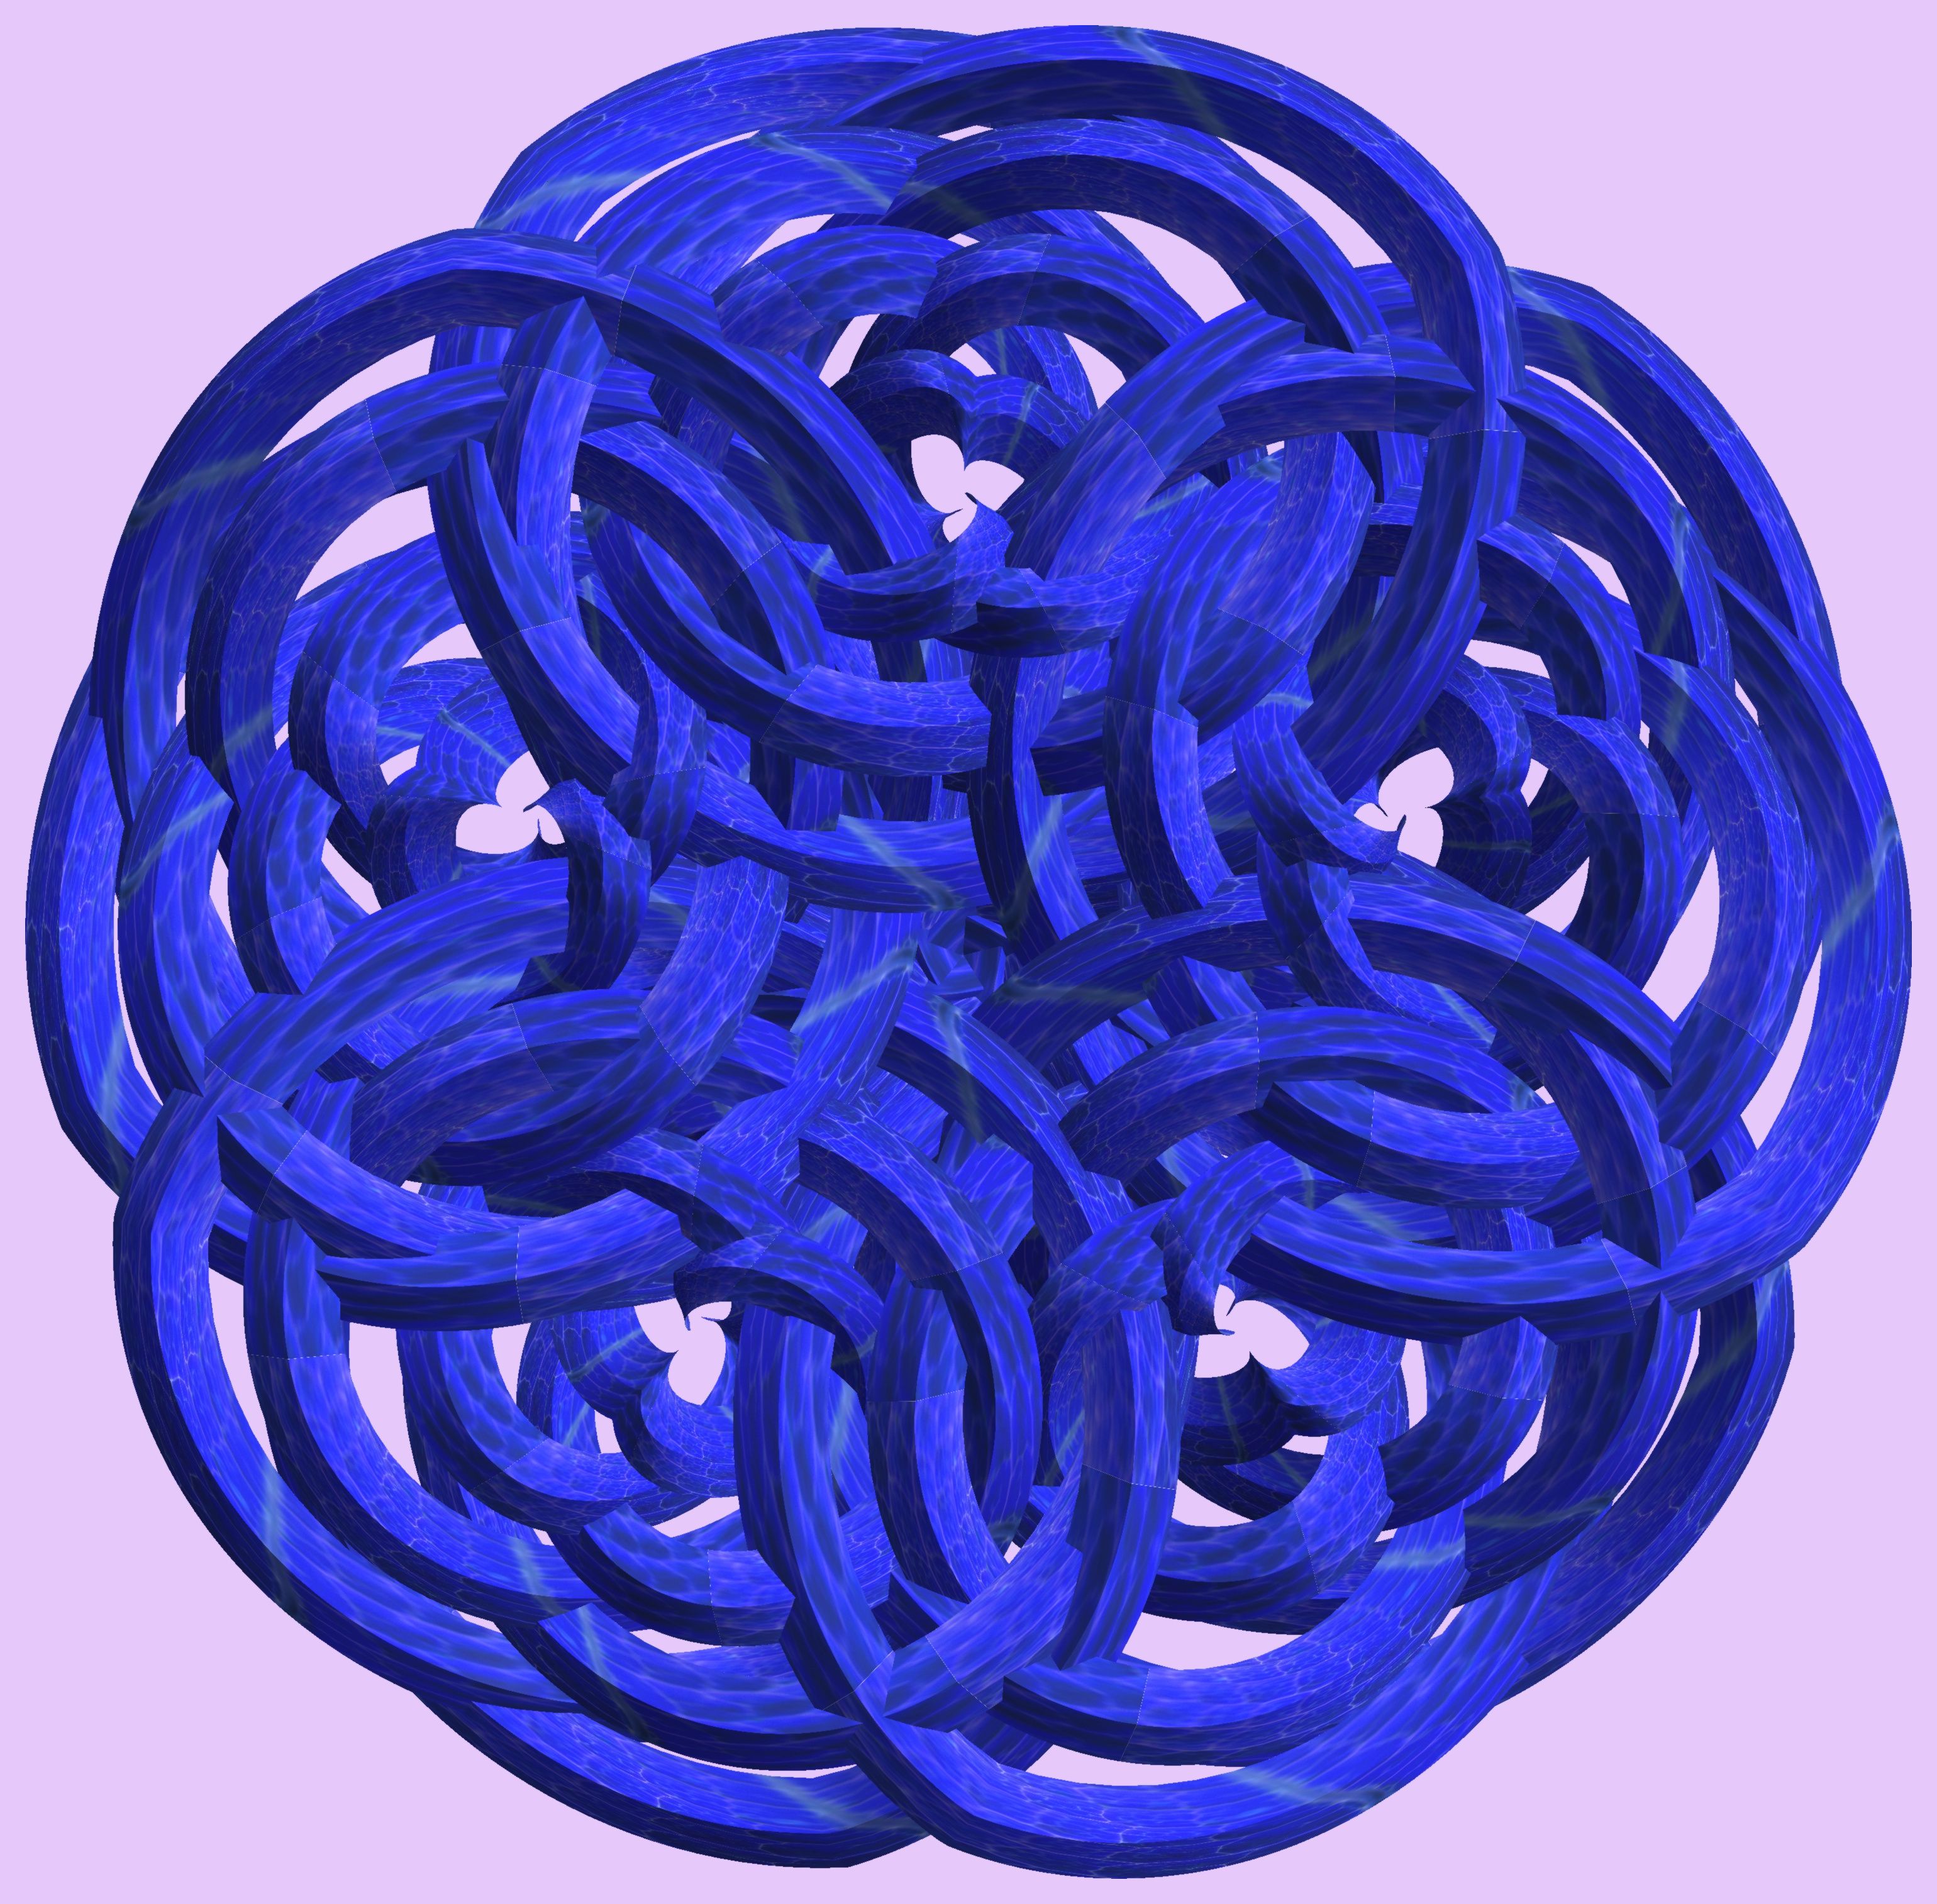
structure, texture, spiral, pattern, blue, circle, figure, design, symmetry, 3d, graphic, knot, mathematica, cg, parametricplot3d, code, program, algorithm, abstruct, mapping, cobalt blue